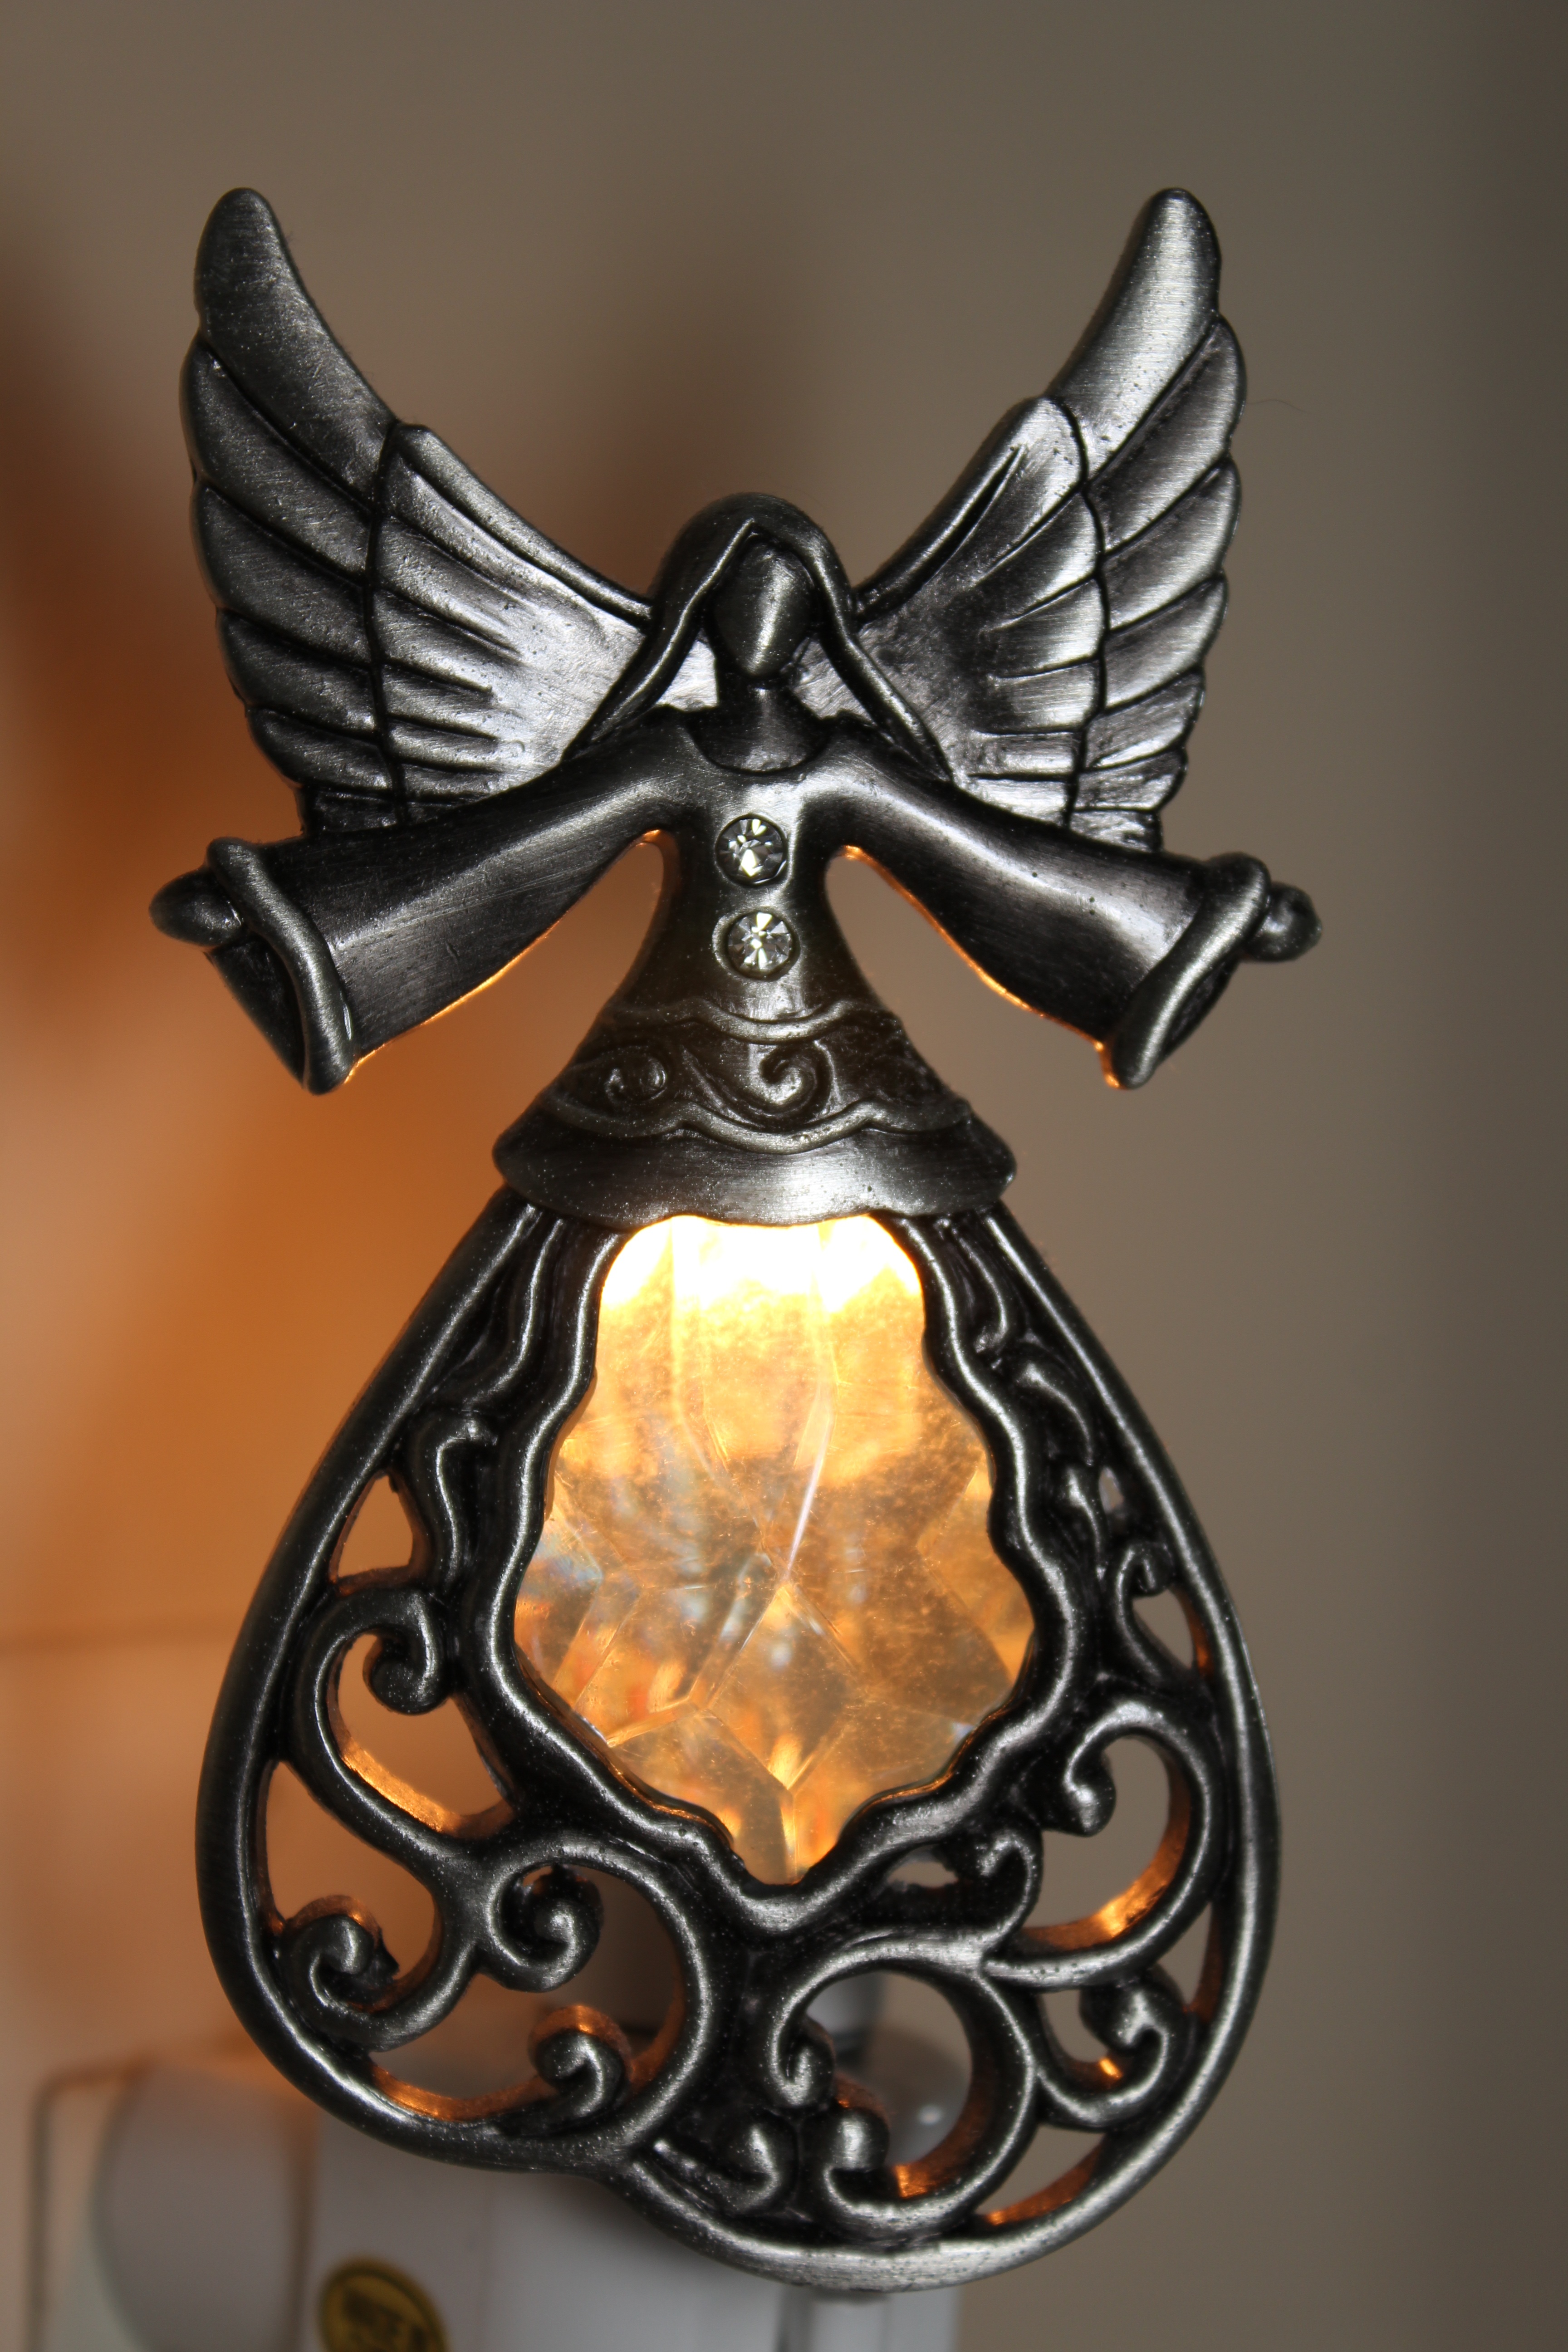
metal, night light, sculpture, angel